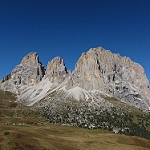
Scene: Outdoor